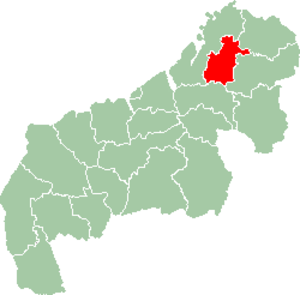
Carte de localisation de la région d'Antsohihy dans la province de Mahajanga.